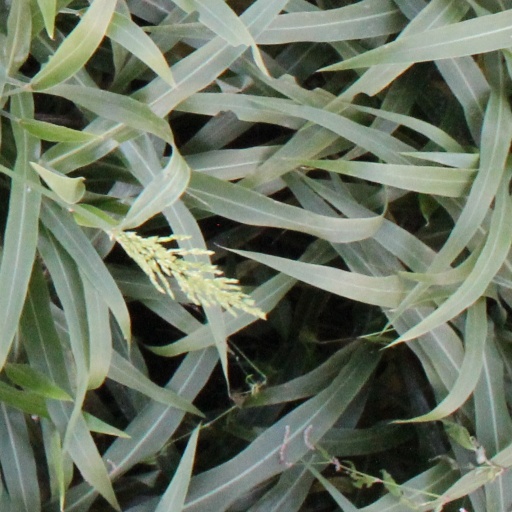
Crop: sorghum